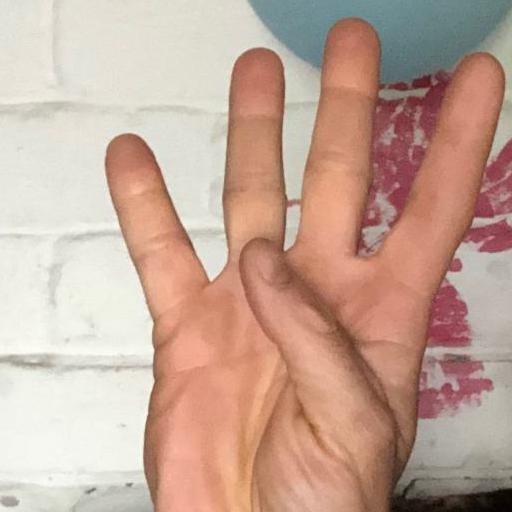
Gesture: four